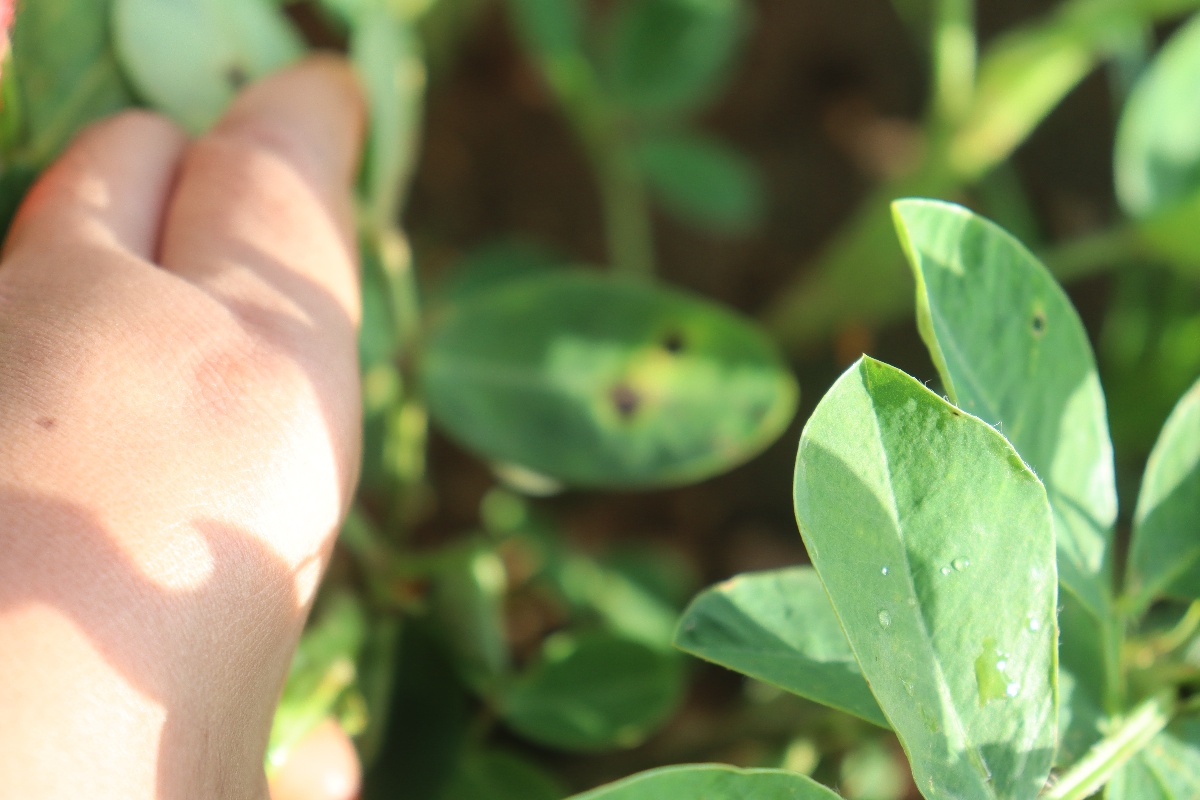
Label: early_leaf_spot